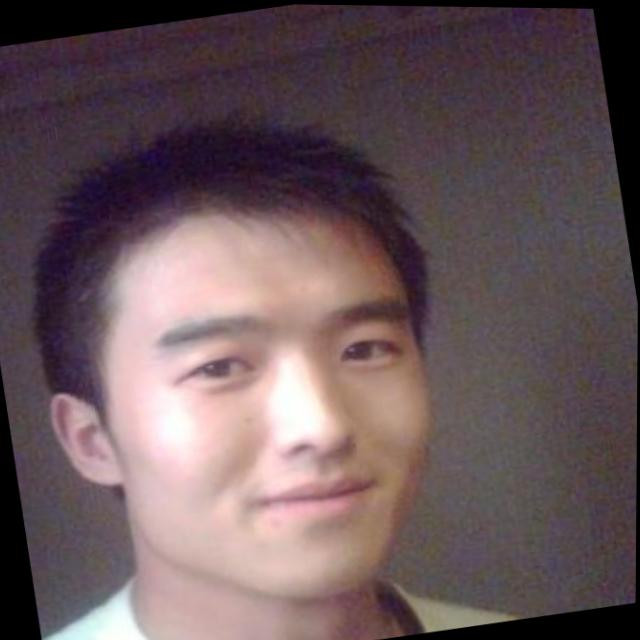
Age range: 21-44